Dmitri Bulykin

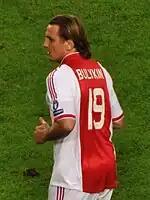
Bulykin with Ajax

On 31 August 2011, it was announced that RSC Anderlecht and Ajax had come to terms on the move of Bulykin to the Amsterdam club as a free transfer. Bulykin signed a one-year contract with an option for the club to extend it for one more year. In his first competition match, against rivals PSV Eindhoven, he scored the second Ajax goal, deciding the game on a 2–2 draw.